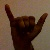
The image shows a hand gesture representing the letter 'Y' in Indian Sign Language.